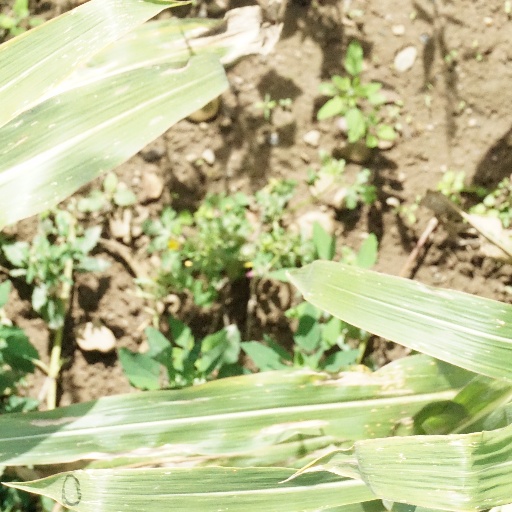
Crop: maize; corn